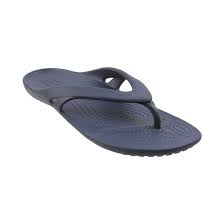
Label: Clog